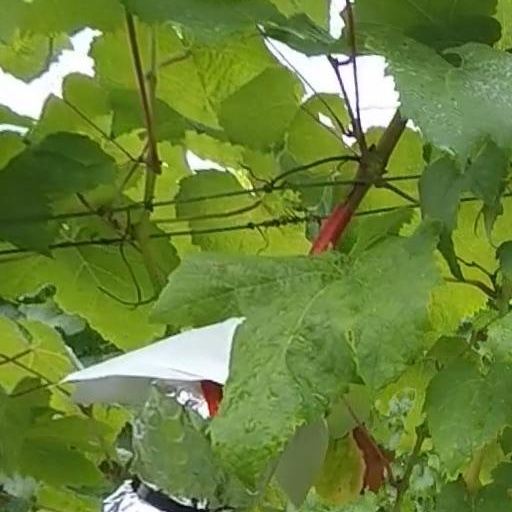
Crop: grape